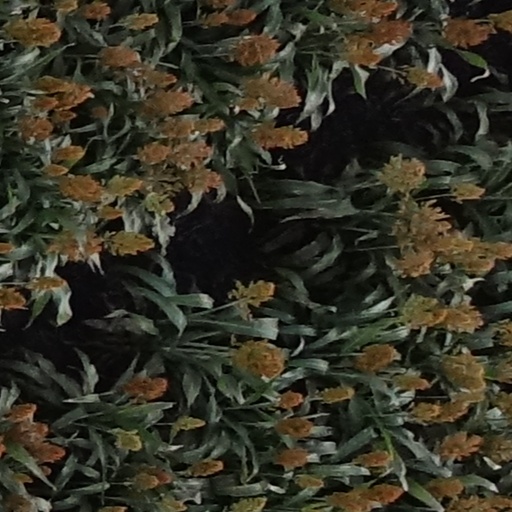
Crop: sorghum